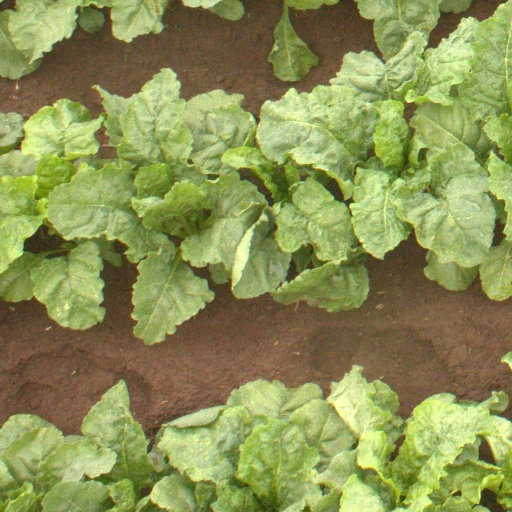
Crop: sugar beet